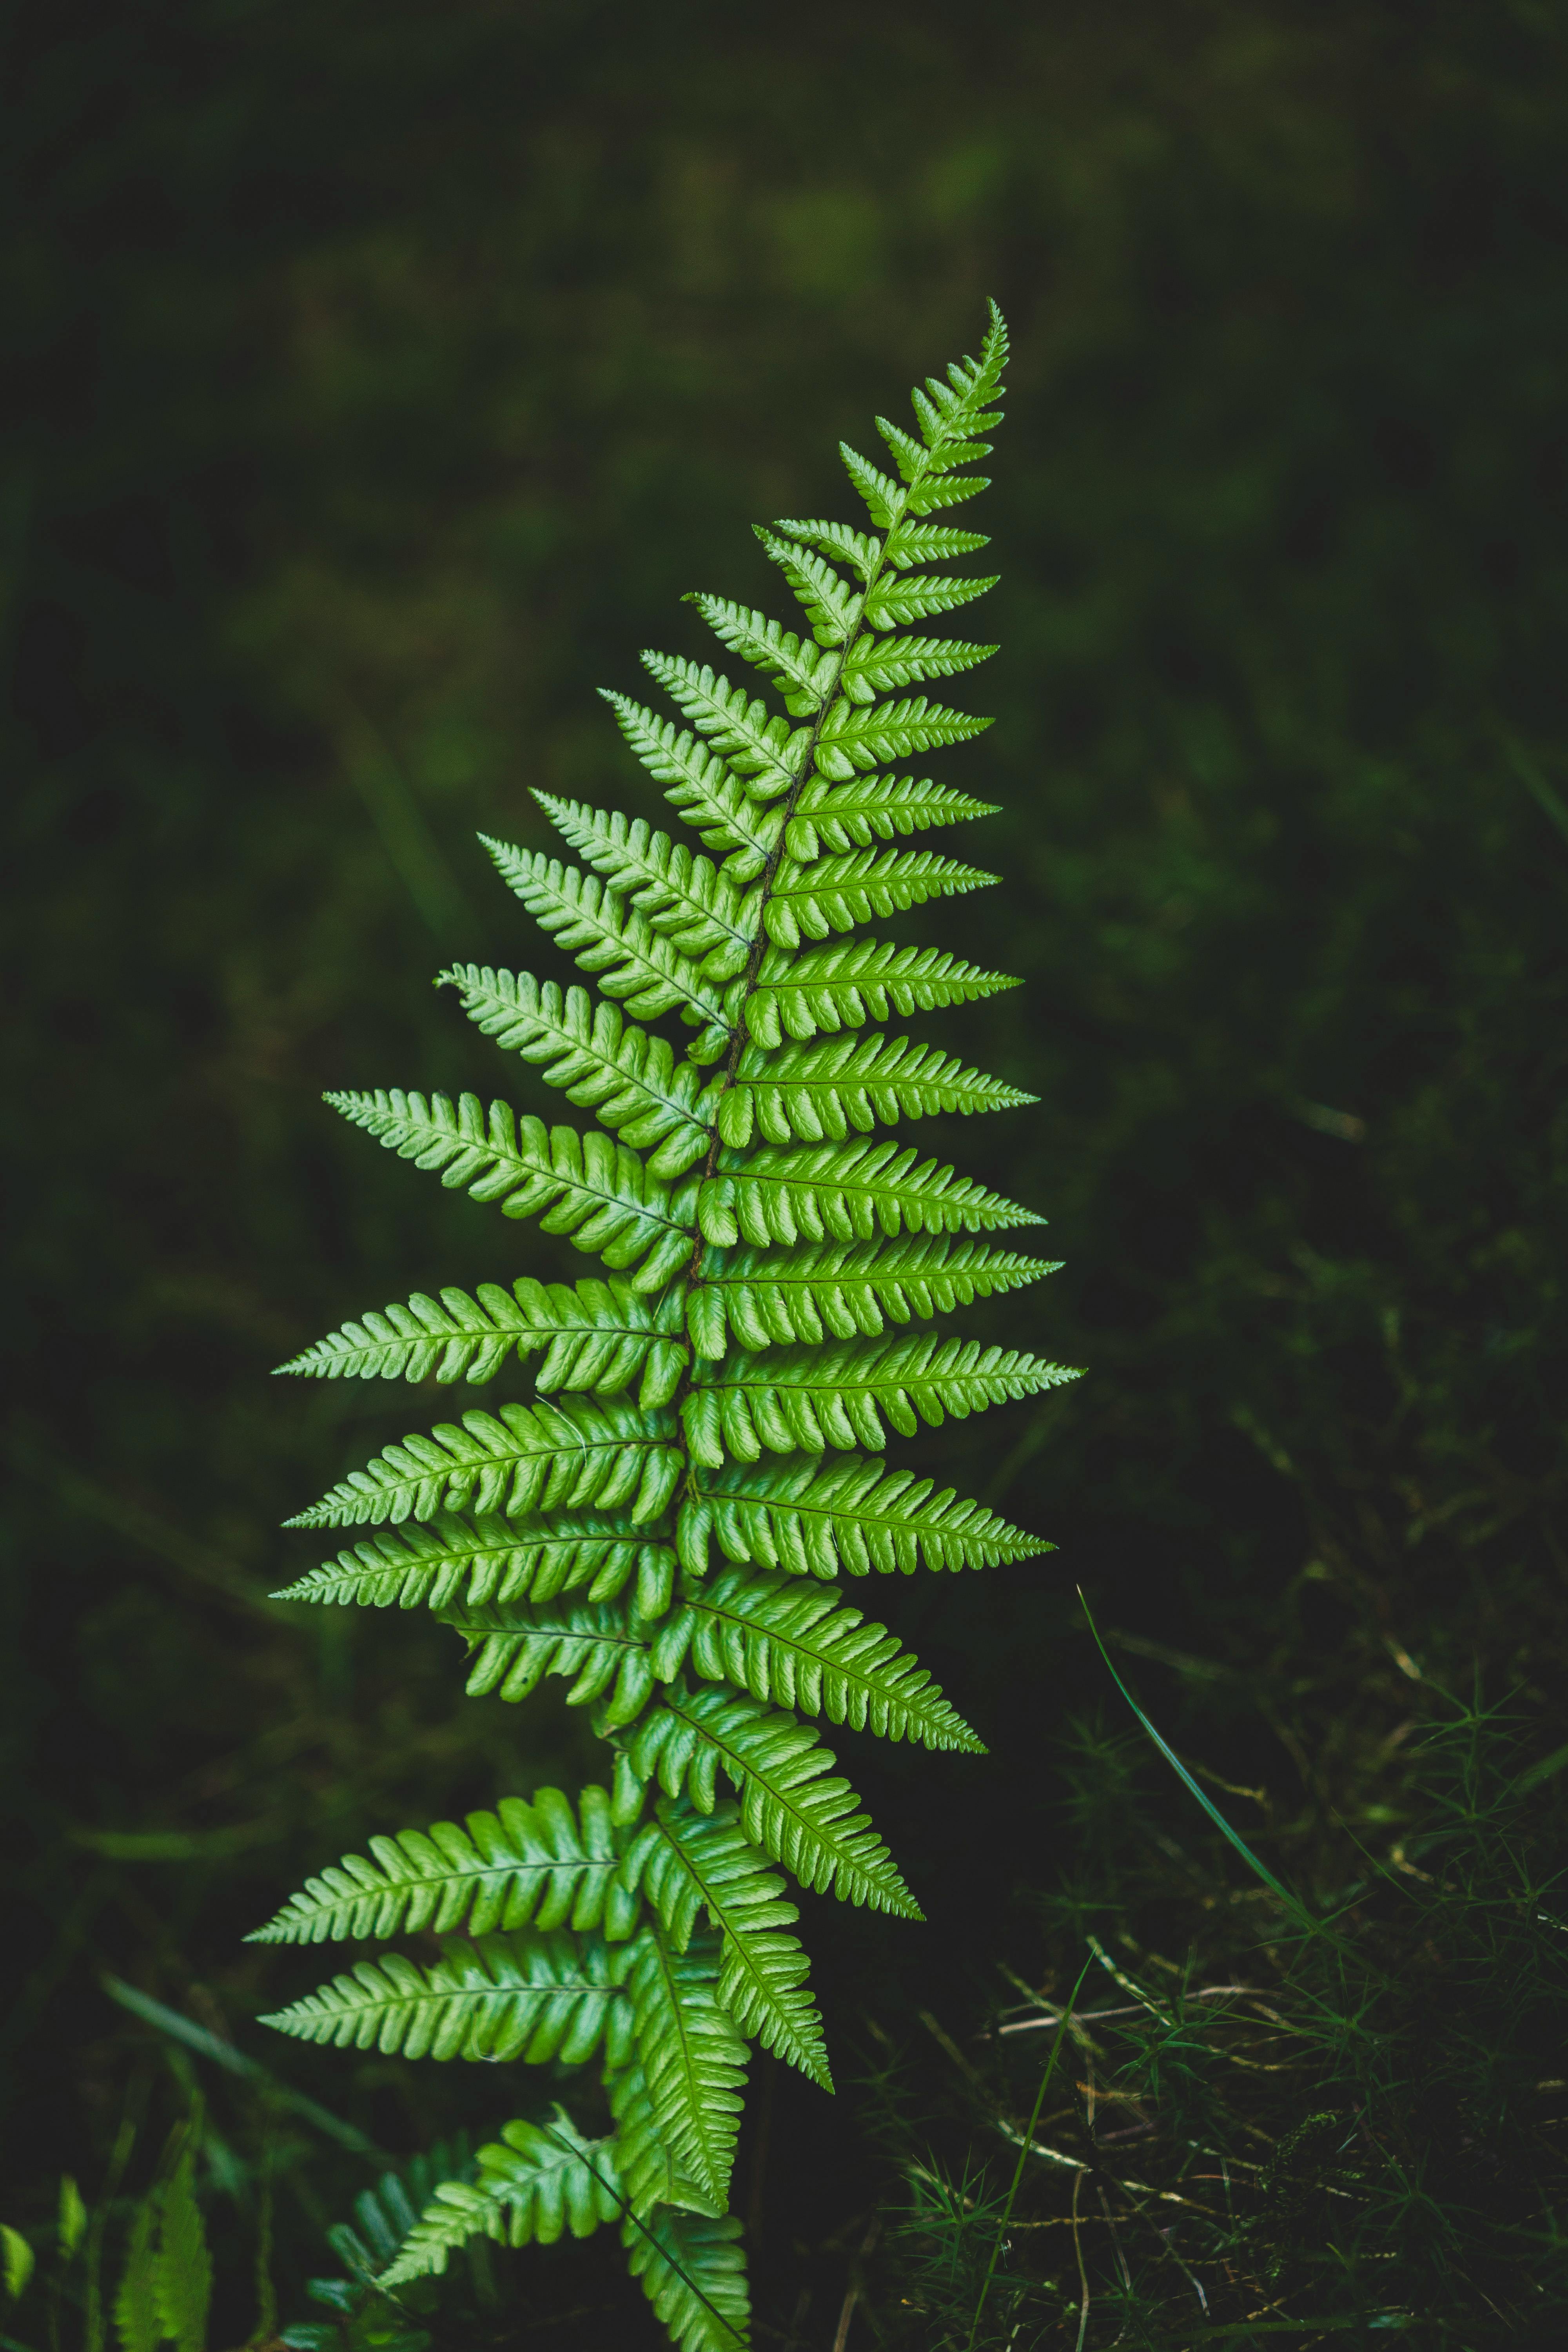
leaf, ostrich fern, plant, terrestrial plant, evergreen, ferns and horsetails, grass, flowering plant, natural landscape, symmetry, forest, conifer, tree, fern, annual plant, temperate broadleaf and mixed forest, subshrub, twig, darkness, landscape, vascular plant, art, tropical and subtropical coniferous forests, plant stem, Canadian fir, temperate coniferous forest, macro photography, fir, pine, groundcover, pine family, Northern hardwood forest, jungle, nettle family, Gnetae